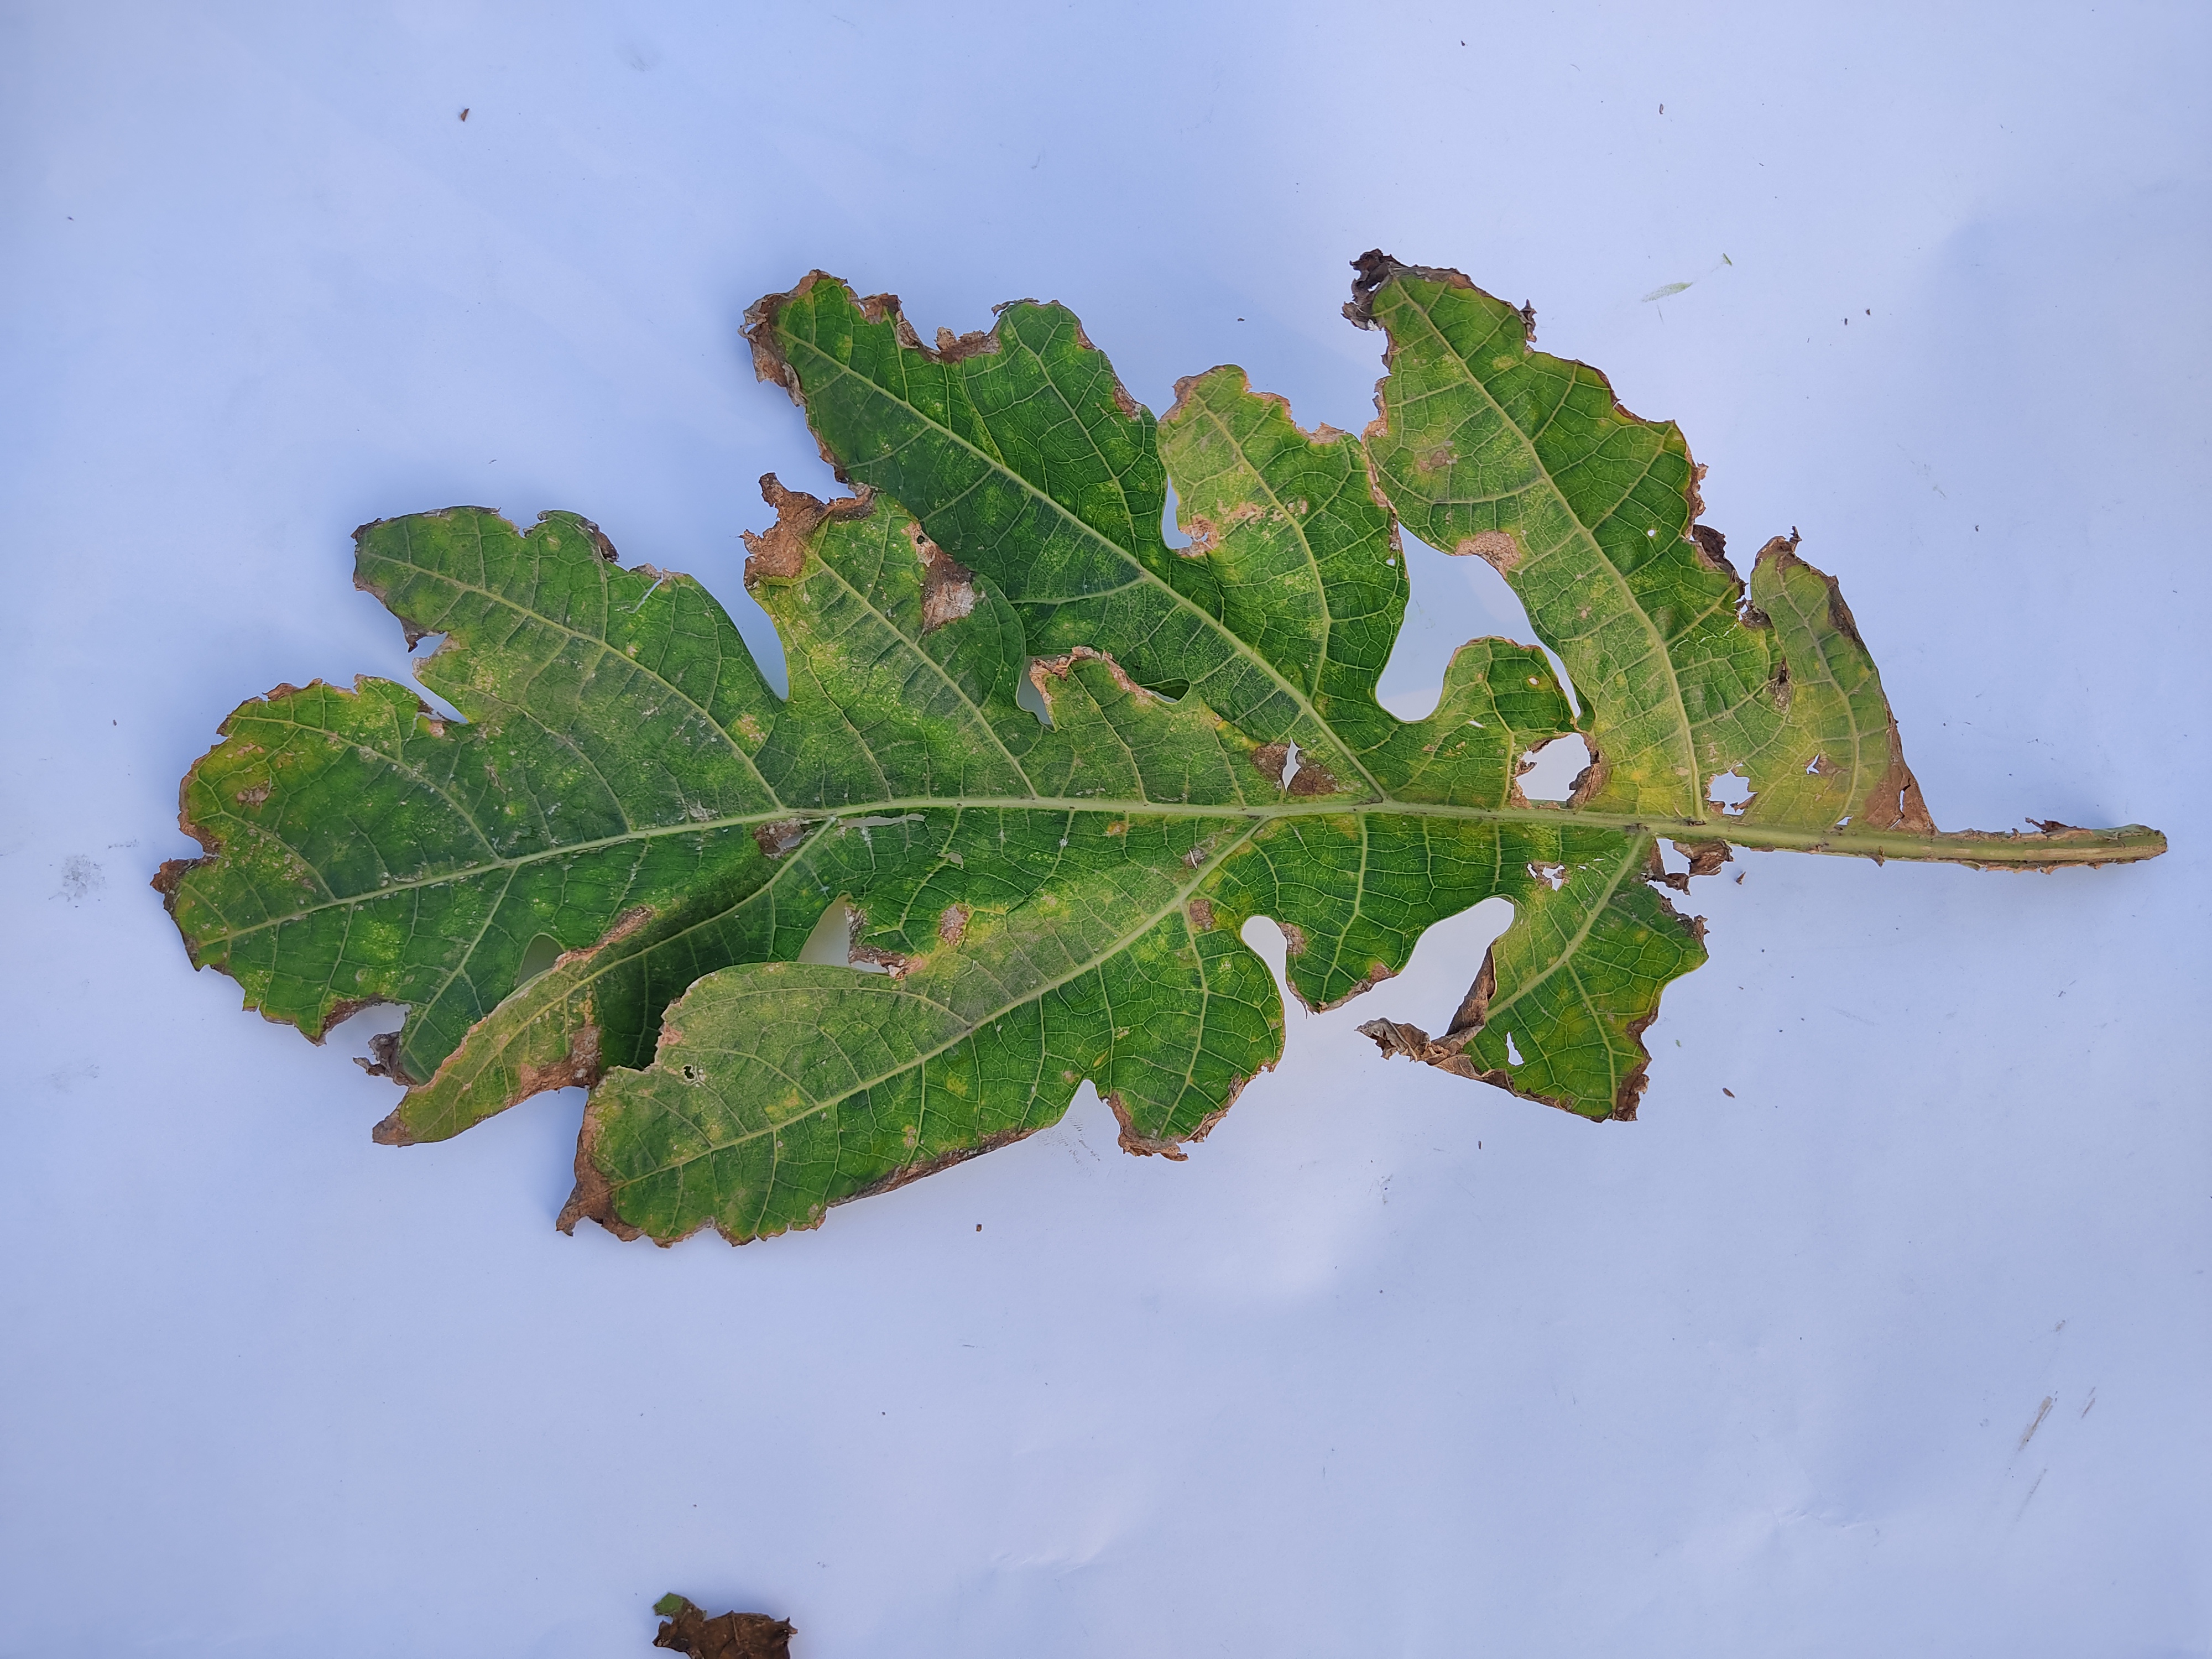
Label: Mite Disease